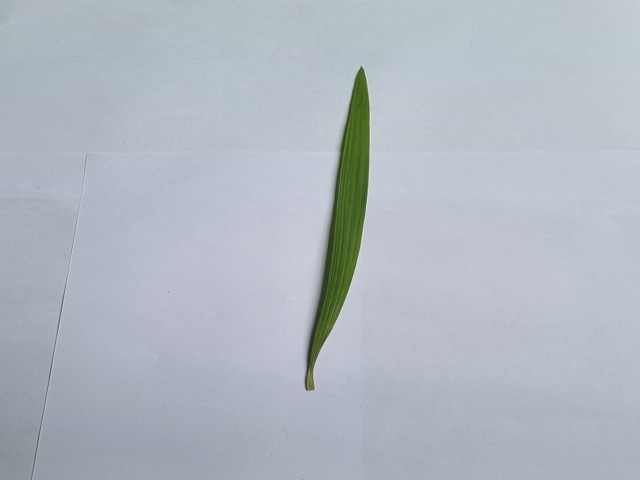
Plant: betal